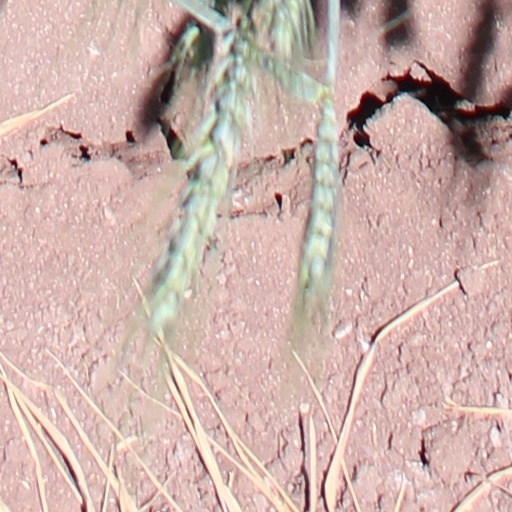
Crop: wheat